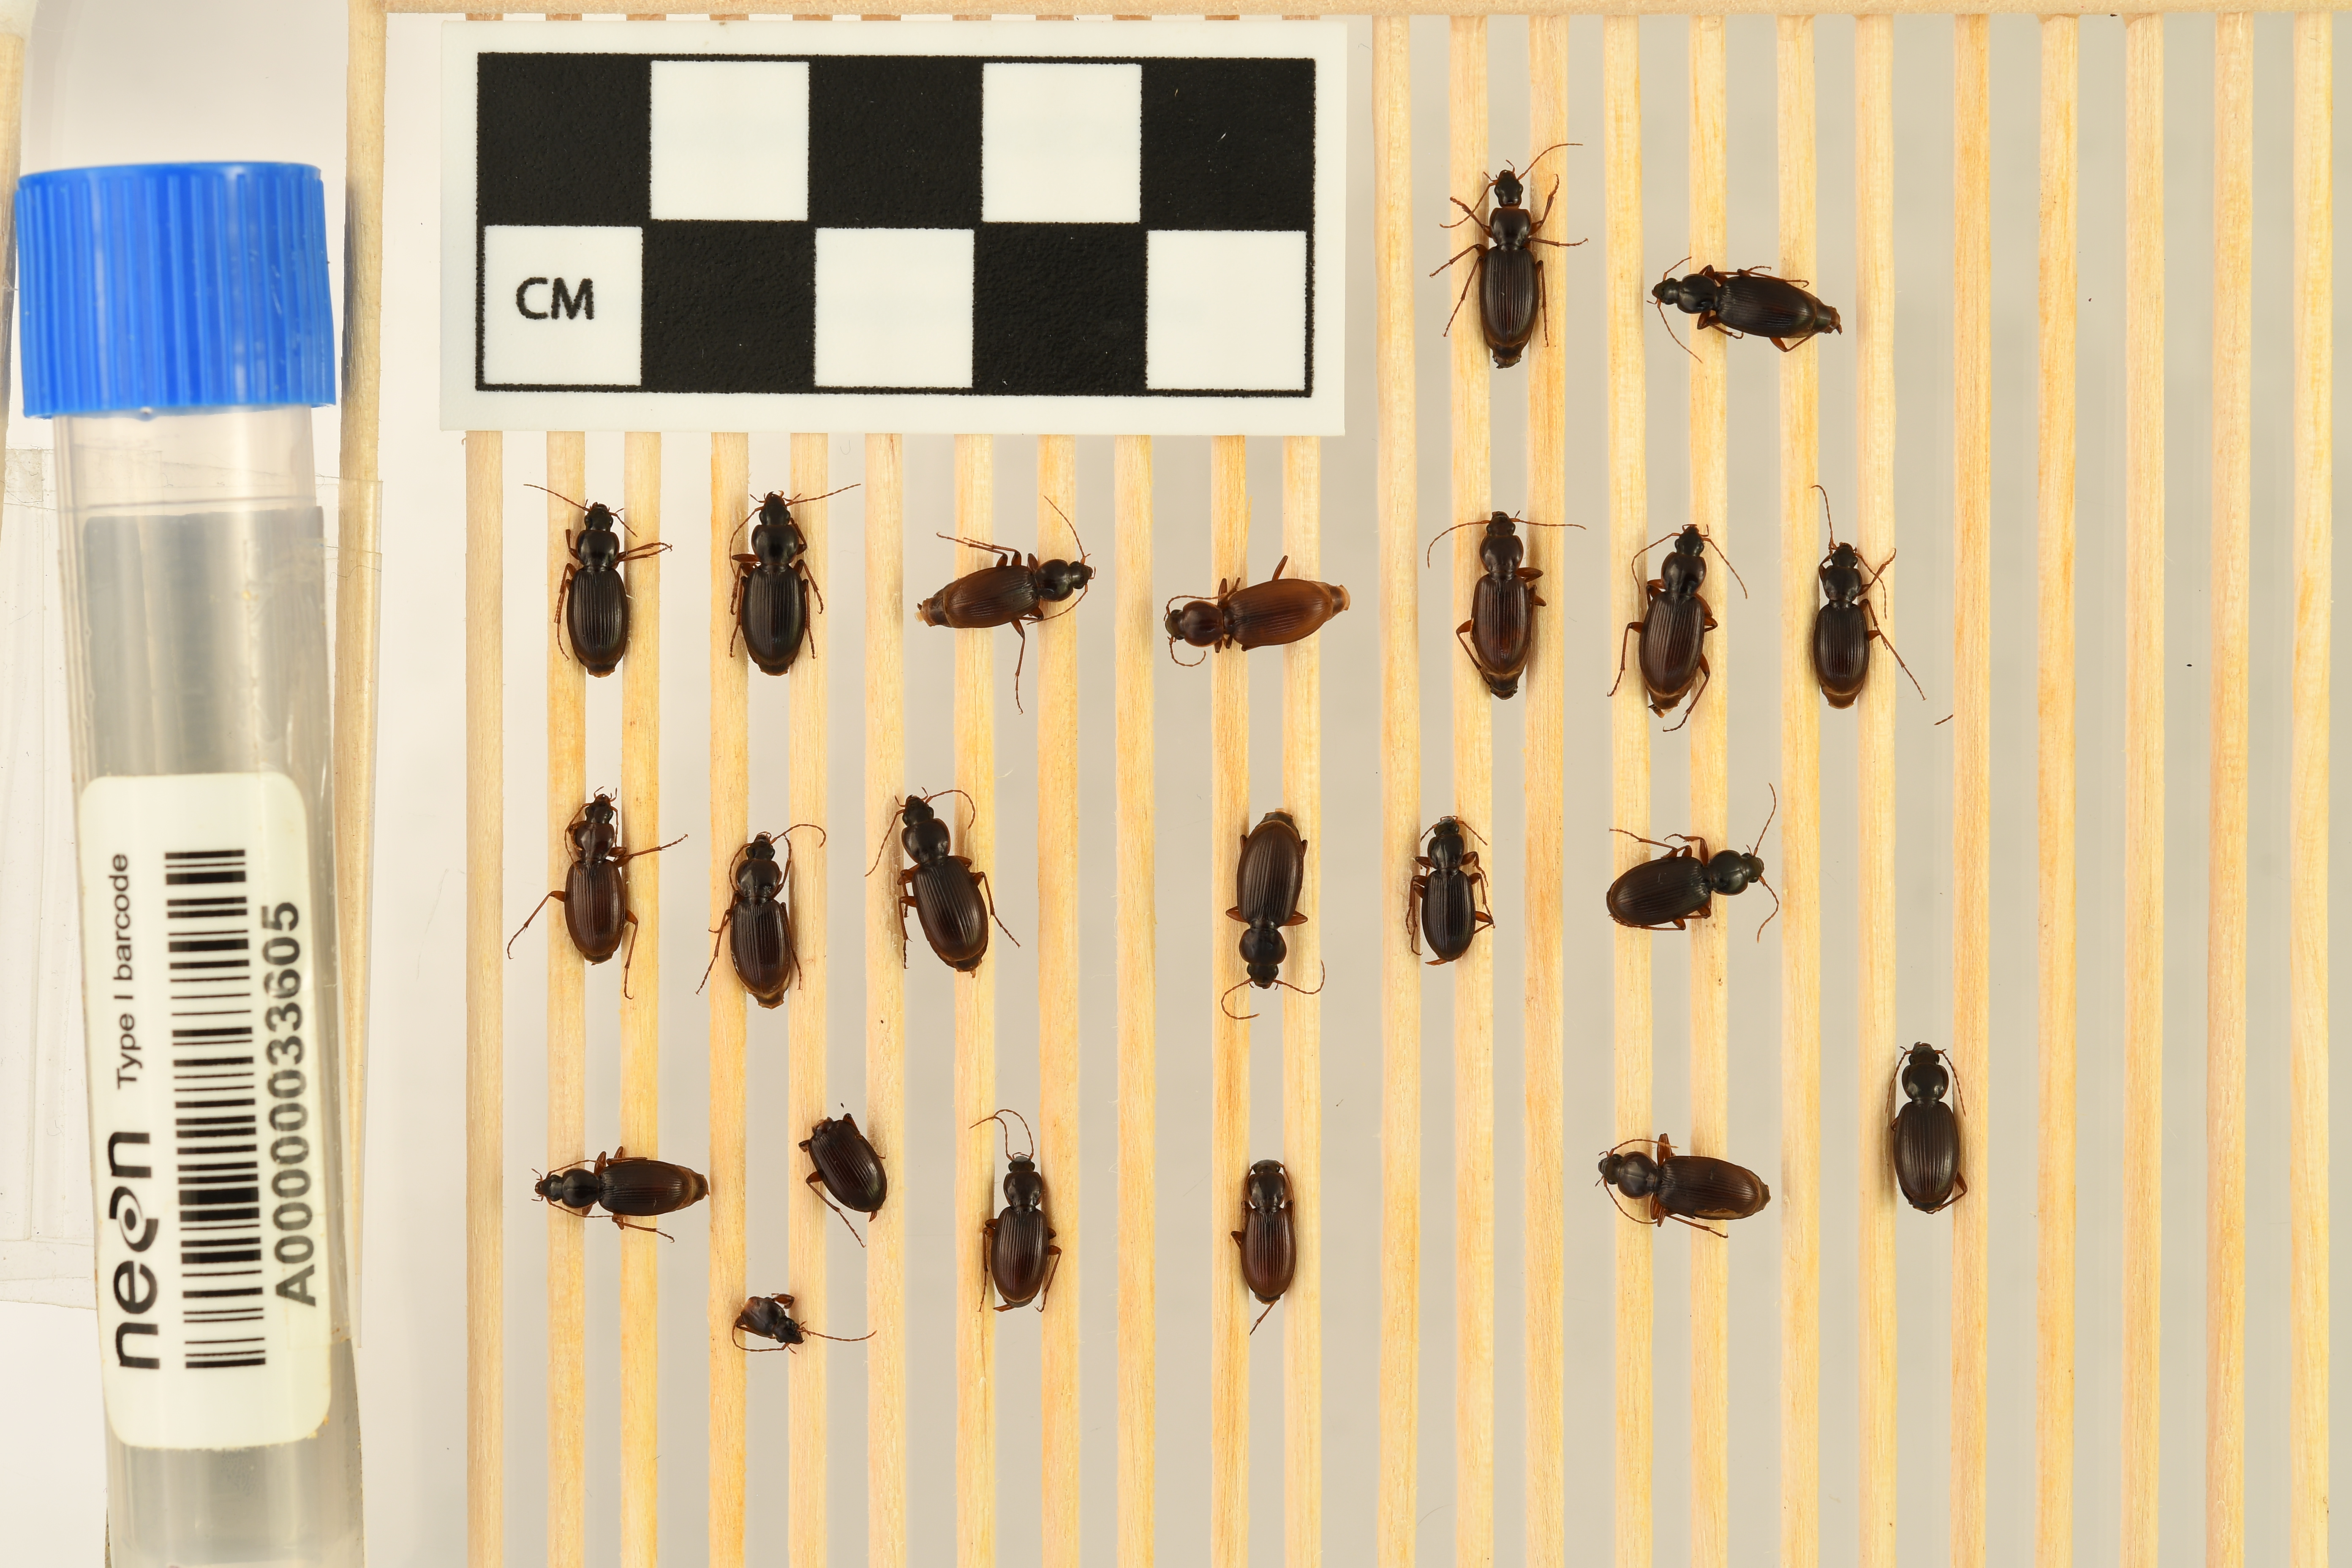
Synuchus impunctatus — Bartlett Experimental Forest NEON, plot BART_081. Beetle 1, ElytraLength: 0.5753 cm (lying flat: Yes)

Synuchus impunctatus — Bartlett Experimental Forest NEON, plot BART_081. Beetle 1, ElytraWidth: 0.2655 cm (lying flat: Yes)

Synuchus impunctatus — Bartlett Experimental Forest NEON, plot BART_081. Beetle 2, ElytraLength: 0.5849 cm (lying flat: Yes)

Synuchus impunctatus — Bartlett Experimental Forest NEON, plot BART_081. Beetle 2, ElytraWidth: 0.243 cm (lying flat: Yes)

Synuchus impunctatus — Bartlett Experimental Forest NEON, plot BART_081. Beetle 3, ElytraLength: 0.5666 cm (lying flat: Yes)

Synuchus impunctatus — Bartlett Experimental Forest NEON, plot BART_081. Beetle 3, ElytraWidth: 0.2479 cm (lying flat: Yes)

Synuchus impunctatus — Bartlett Experimental Forest NEON, plot BART_081. Beetle 4, ElytraLength: 0.5576 cm (lying flat: Yes)

Synuchus impunctatus — Bartlett Experimental Forest NEON, plot BART_081. Beetle 4, ElytraWidth: 0.2832 cm (lying flat: Yes)

Synuchus impunctatus — Bartlett Experimental Forest NEON, plot BART_081. Beetle 5, ElytraLength: 0.5495 cm (lying flat: Yes)

Synuchus impunctatus — Bartlett Experimental Forest NEON, plot BART_081. Beetle 5, ElytraWidth: 0.2492 cm (lying flat: Yes)

Synuchus impunctatus — Bartlett Experimental Forest NEON, plot BART_081. Beetle 6, ElytraLength: 0.604 cm (lying flat: Yes)

Synuchus impunctatus — Bartlett Experimental Forest NEON, plot BART_081. Beetle 6, ElytraWidth: 0.2794 cm (lying flat: Yes)

Synuchus impunctatus — Bartlett Experimental Forest NEON, plot BART_081. Beetle 7, ElytraLength: 0.5841 cm (lying flat: Yes)

Synuchus impunctatus — Bartlett Experimental Forest NEON, plot BART_081. Beetle 7, ElytraWidth: 0.2745 cm (lying flat: Yes)

Synuchus impunctatus — Bartlett Experimental Forest NEON, plot BART_081. Beetle 8, ElytraLength: 0.5921 cm (lying flat: Yes)

Synuchus impunctatus — Bartlett Experimental Forest NEON, plot BART_081. Beetle 8, ElytraWidth: 0.2794 cm (lying flat: Yes)

Synuchus impunctatus — Bartlett Experimental Forest NEON, plot BART_081. Beetle 9, ElytraLength: 0.531 cm (lying flat: Yes)

Synuchus impunctatus — Bartlett Experimental Forest NEON, plot BART_081. Beetle 9, ElytraWidth: 0.2566 cm (lying flat: Yes)

Synuchus impunctatus — Bartlett Experimental Forest NEON, plot BART_081. Beetle 10, ElytraLength: 0.5755 cm (lying flat: Yes)

Synuchus impunctatus — Bartlett Experimental Forest NEON, plot BART_081. Beetle 10, ElytraWidth: 0.2743 cm (lying flat: Yes)

Synuchus impunctatus — Bartlett Experimental Forest NEON, plot BART_081. Beetle 11, ElytraWidth: 0.2655 cm (lying flat: No)

Synuchus impunctatus — Bartlett Experimental Forest NEON, plot BART_081. Beetle 11, ElytraLength: 0.5609 cm (lying flat: No)

Synuchus impunctatus — Bartlett Experimental Forest NEON, plot BART_081. Beetle 12, ElytraLength: 0.608 cm (lying flat: No)

Synuchus impunctatus — Bartlett Experimental Forest NEON, plot BART_081. Beetle 12, ElytraWidth: 0.2745 cm (lying flat: No)

Synuchus impunctatus — Bartlett Experimental Forest NEON, plot BART_081. Beetle 13, ElytraLength: 0.6147 cm (lying flat: Yes)

Synuchus impunctatus — Bartlett Experimental Forest NEON, plot BART_081. Beetle 13, ElytraWidth: 0.2844 cm (lying flat: Yes)

Synuchus impunctatus — Bartlett Experimental Forest NEON, plot BART_081. Beetle 14, ElytraLength: 0.5221 cm (lying flat: Yes)

Synuchus impunctatus — Bartlett Experimental Forest NEON, plot BART_081. Beetle 14, ElytraWidth: 0.2302 cm (lying flat: Yes)

Synuchus impunctatus — Bartlett Experimental Forest NEON, plot BART_081. Beetle 15, ElytraLength: 0.5883 cm (lying flat: Yes)

Synuchus impunctatus — Bartlett Experimental Forest NEON, plot BART_081. Beetle 15, ElytraWidth: 0.264 cm (lying flat: Yes)

Synuchus impunctatus — Bartlett Experimental Forest NEON, plot BART_081. Beetle 16, ElytraWidth: 0.2212 cm (lying flat: Yes)

Synuchus impunctatus — Bartlett Experimental Forest NEON, plot BART_081. Beetle 16, ElytraLength: 0.5312 cm (lying flat: Yes)

Synuchus impunctatus — Bartlett Experimental Forest NEON, plot BART_081. Beetle 17, ElytraWidth: 0.2627 cm (lying flat: Yes)

Synuchus impunctatus — Bartlett Experimental Forest NEON, plot BART_081. Beetle 17, ElytraLength: 0.572 cm (lying flat: Yes)

Synuchus impunctatus — Bartlett Experimental Forest NEON, plot BART_081. Beetle 18, ElytraLength: 0.5586 cm (lying flat: No)

Synuchus impunctatus — Bartlett Experimental Forest NEON, plot BART_081. Beetle 18, ElytraWidth: 0.258 cm (lying flat: No)

Synuchus impunctatus — Bartlett Experimental Forest NEON, plot BART_081. Beetle 19, ElytraLength: 0.5221 cm (lying flat: Yes)

Synuchus impunctatus — Bartlett Experimental Forest NEON, plot BART_081. Beetle 19, ElytraWidth: 0.2302 cm (lying flat: Yes)

Synuchus impunctatus — Bartlett Experimental Forest NEON, plot BART_081. Beetle 20, ElytraLength: 0.6023 cm (lying flat: Yes)

Synuchus impunctatus — Bartlett Experimental Forest NEON, plot BART_081. Beetle 20, ElytraWidth: 0.2517 cm (lying flat: Yes)

Synuchus impunctatus — Bartlett Experimental Forest NEON, plot BART_081. Beetle 21, ElytraWidth: 0.2656 cm (lying flat: Yes)

Synuchus impunctatus — Bartlett Experimental Forest NEON, plot BART_081. Beetle 21, ElytraLength: 0.6107 cm (lying flat: Yes)

Synuchus impunctatus — Bartlett Experimental Forest NEON, plot BART_081. Beetle 1, ElytraLength: 0.5246 cm (lying flat: Yes)

Synuchus impunctatus — Bartlett Experimental Forest NEON, plot BART_081. Beetle 1, ElytraWidth: 0.2643 cm (lying flat: Yes)

Synuchus impunctatus — Bartlett Experimental Forest NEON, plot BART_081. Beetle 2, ElytraLength: 0.5417 cm (lying flat: Yes)

Synuchus impunctatus — Bartlett Experimental Forest NEON, plot BART_081. Beetle 2, ElytraWidth: 0.2573 cm (lying flat: Yes)

Synuchus impunctatus — Bartlett Experimental Forest NEON, plot BART_081. Beetle 3, ElytraLength: 0.5082 cm (lying flat: Yes)

Synuchus impunctatus — Bartlett Experimental Forest NEON, plot BART_081. Beetle 3, ElytraWidth: 0.2301 cm (lying flat: Yes)

Synuchus impunctatus — Bartlett Experimental Forest NEON, plot BART_081. Beetle 4, ElytraLength: 0.5081 cm (lying flat: Yes)

Synuchus impunctatus — Bartlett Experimental Forest NEON, plot BART_081. Beetle 4, ElytraWidth: 0.2378 cm (lying flat: Yes)

Synuchus impunctatus — Bartlett Experimental Forest NEON, plot BART_081. Beetle 5, ElytraLength: 0.5291 cm (lying flat: Yes)

Synuchus impunctatus — Bartlett Experimental Forest NEON, plot BART_081. Beetle 5, ElytraWidth: 0.2572 cm (lying flat: Yes)

Synuchus impunctatus — Bartlett Experimental Forest NEON, plot BART_081. Beetle 6, ElytraLength: 0.5707 cm (lying flat: Yes)

Synuchus impunctatus — Bartlett Experimental Forest NEON, plot BART_081. Beetle 6, ElytraWidth: 0.2573 cm (lying flat: Yes)

Synuchus impunctatus — Bartlett Experimental Forest NEON, plot BART_081. Beetle 7, ElytraLength: 0.5327 cm (lying flat: Yes)

Synuchus impunctatus — Bartlett Experimental Forest NEON, plot BART_081. Beetle 7, ElytraWidth: 0.271 cm (lying flat: Yes)

Synuchus impunctatus — Bartlett Experimental Forest NEON, plot BART_081. Beetle 8, ElytraLength: 0.5565 cm (lying flat: Yes)

Synuchus impunctatus — Bartlett Experimental Forest NEON, plot BART_081. Beetle 8, ElytraWidth: 0.2507 cm (lying flat: Yes)

Synuchus impunctatus — Bartlett Experimental Forest NEON, plot BART_081. Beetle 9, ElytraLength: 0.4836 cm (lying flat: Yes)

Synuchus impunctatus — Bartlett Experimental Forest NEON, plot BART_081. Beetle 9, ElytraWidth: 0.2213 cm (lying flat: Yes)

Synuchus impunctatus — Bartlett Experimental Forest NEON, plot BART_081. Beetle 10, ElytraLength: 0.5412 cm (lying flat: Yes)

Synuchus impunctatus — Bartlett Experimental Forest NEON, plot BART_081. Beetle 10, ElytraWidth: 0.2296 cm (lying flat: Yes)

Synuchus impunctatus — Bartlett Experimental Forest NEON, plot BART_081. Beetle 11, ElytraWidth: 0.246 cm (lying flat: No)

Synuchus impunctatus — Bartlett Experimental Forest NEON, plot BART_081. Beetle 11, ElytraLength: 0.5105 cm (lying flat: No)